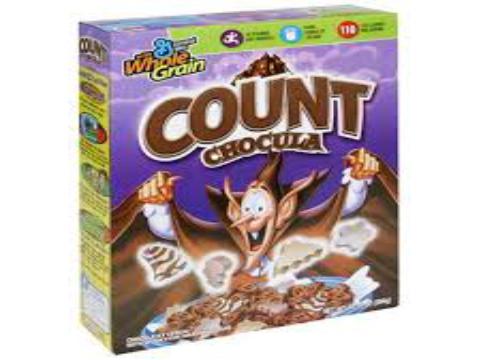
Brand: Count Chocula
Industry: Food